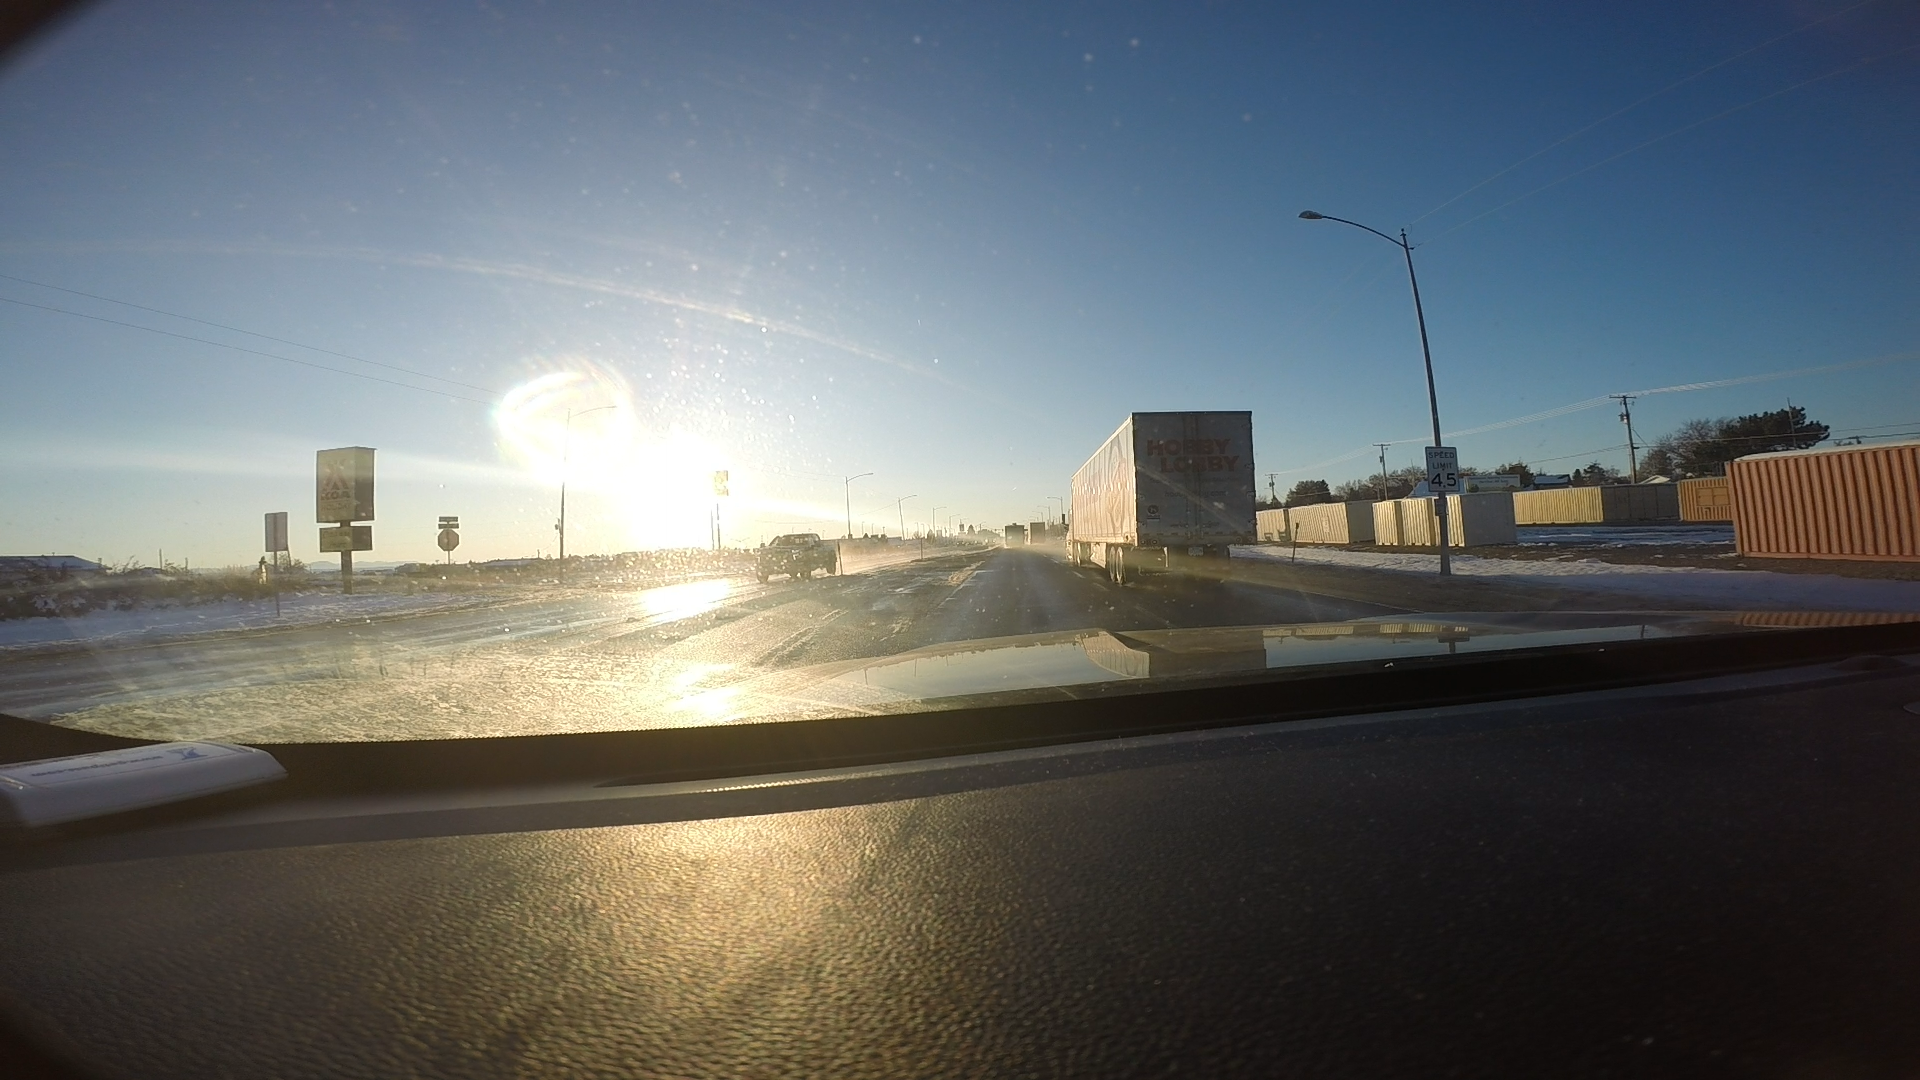
Speed limit sign label: mph45